Gimme Gimme Gimme (TV series)

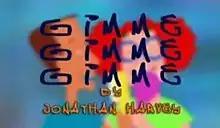

Gimme Gimme Gimme is a BBC television sitcom by Tiger Aspect Productions that was first aired in three series from 1999 to 2001. It was written by Jonathan Harvey, who developed the series with Kathy Burke, who stars as loudmouthed Londoner Linda La Hughes, with James Dreyfus co-starring as her gay flatmate, actor Tom Farrell.